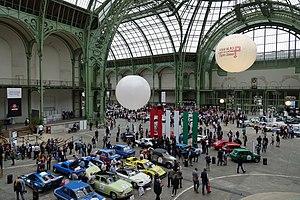
Tour Auto Optic 2000 - Grand Palais
Organisée la première fois en 1992, le Tour Auto est une compétition de voitures historiques créée par l'organisateur d'événementiels automobiles Peter Auto dont le départ est donné à Paris, des Jardins du Trocadéro à l'origine puis du Grand Palais depuis 2012. Cette course annuelle, qui réunit 200 à 240 équipages, traverse la France en cinq jours et elle est ponctuée d'épreuves chronométrées sur circuit et de spéciales sur des portions de route fermées.